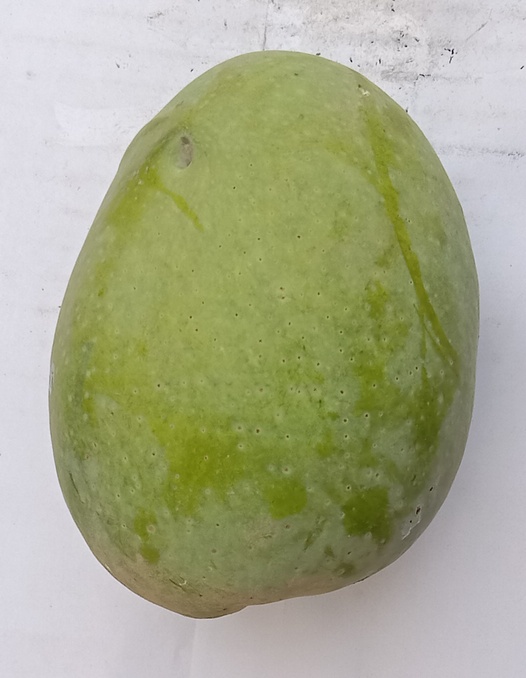
Mango variety: Anwar Ratool